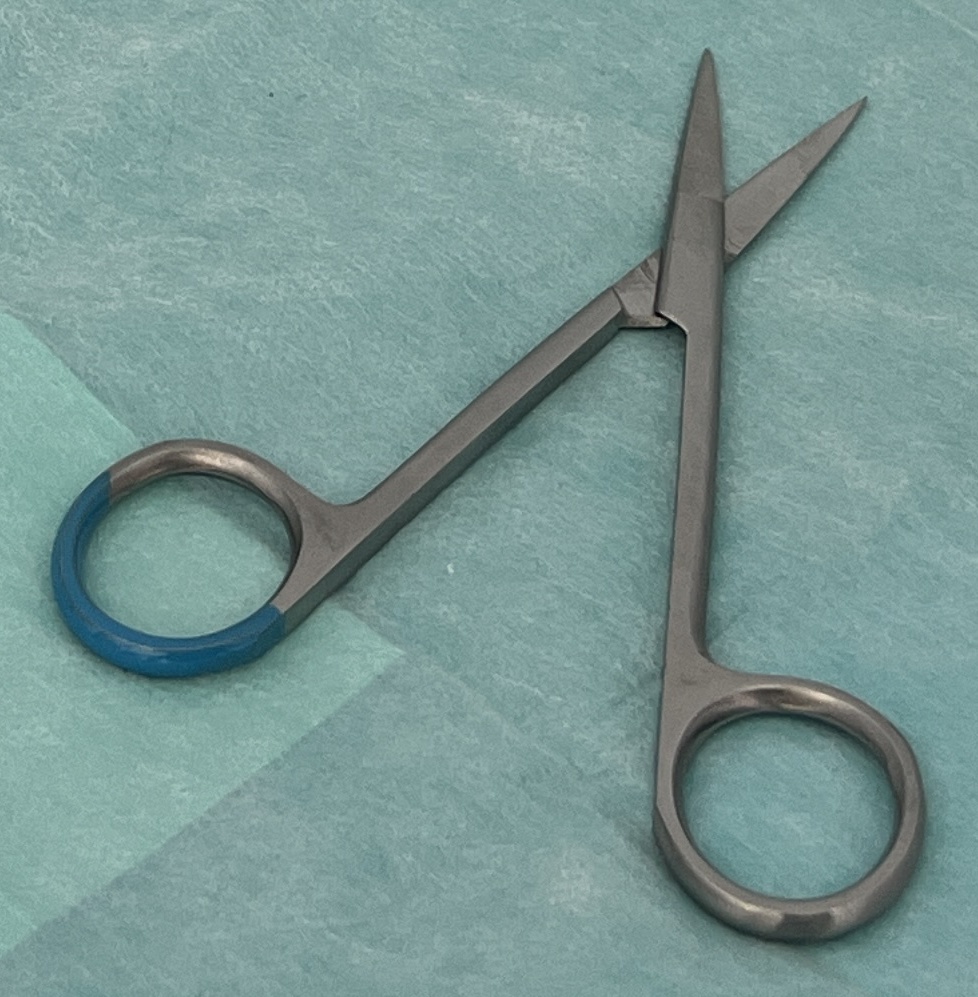
Hinged instrument state: open